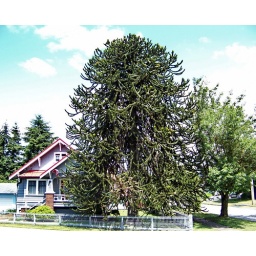
Great monkey puzzle tree (&lt;i&gt;Araucaria araucana&lt;/i&gt;) on Cumberland Street in New Westminster, BC. June 2009.